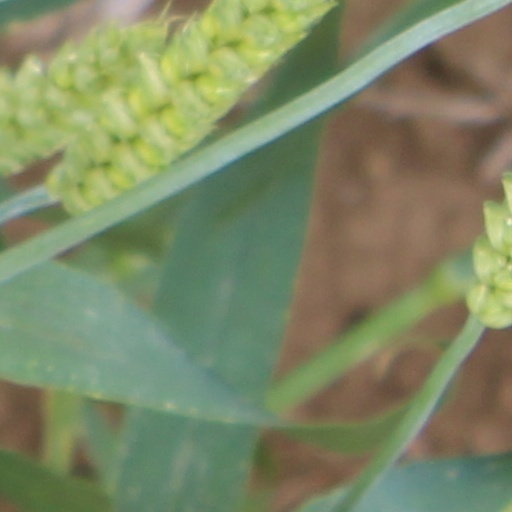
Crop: wheat